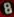
Number: 8